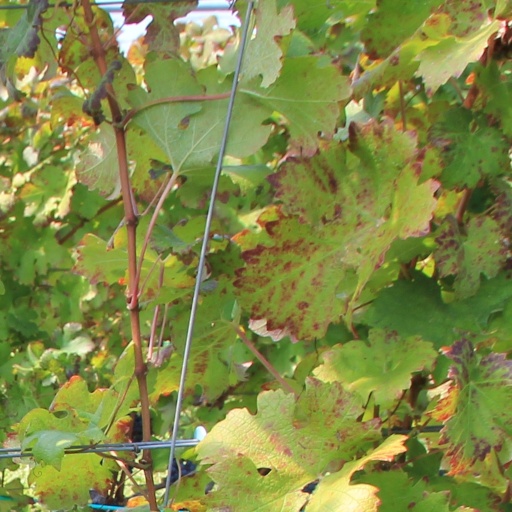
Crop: grape